Abortion in Maryland

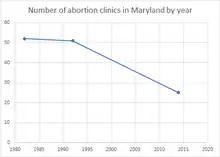
Number of abortion clinics in Maryland by year.

Between 1982 and 1992, the number of abortion clinics in the state decreased by one, going from 52 in 1982 to 51 in 1992.